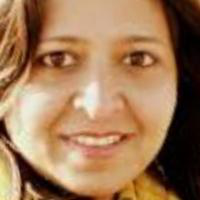
Age group: age 31-40